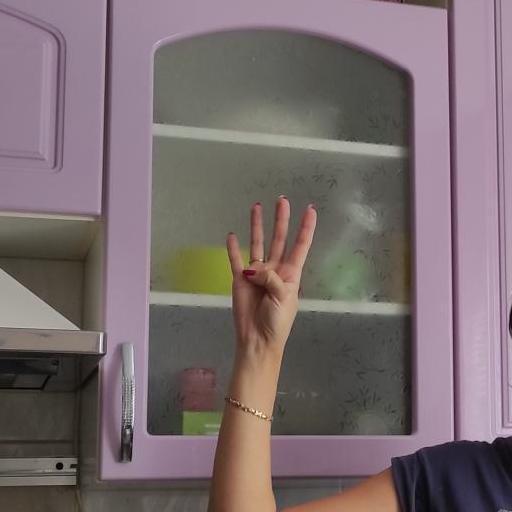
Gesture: four